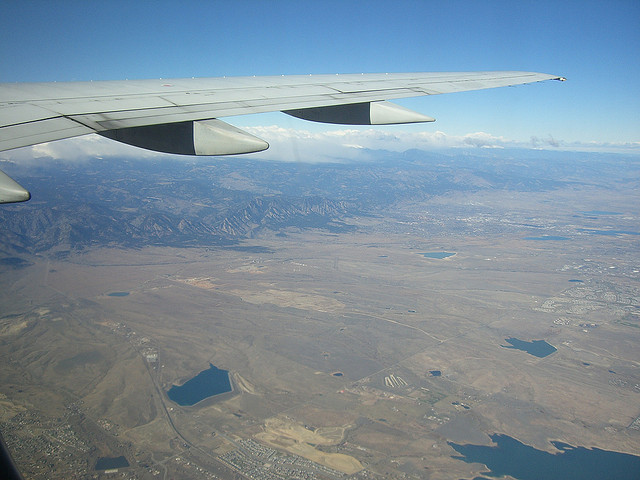
The wing of an aircraft flying over open land